Caesarea Maritima

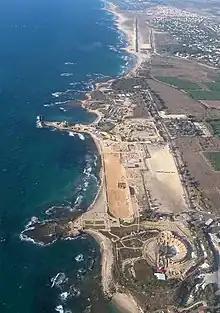
The ruins of Caesarea Maritima, with the modern resort town of Caesarea (Keisarya) shown in the top right

Caesarea also Caesarea Maritima, Caesarea Palaestinae or Caesarea Stratonis, was an ancient and medieval port city on the coast of the eastern Mediterranean, and later a small fishing village. It was the capital of Roman Judaea, Syria Palaestina and Palaestina Prima, successively, for a period of 650 years and a major intellectual hub of the Mediterranean. Today, the site is part of the Caesarea National Park, on the western edge of the Sharon plain in Israel.